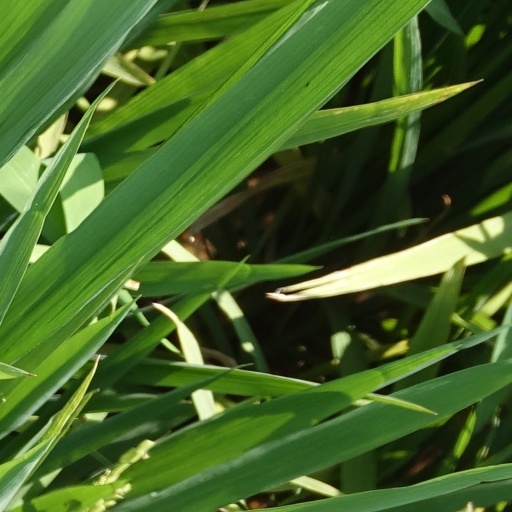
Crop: rice